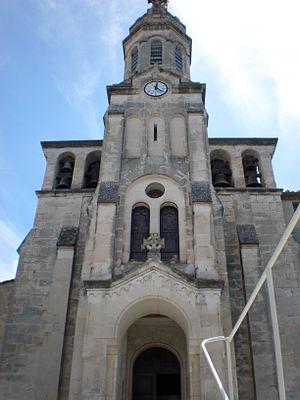
Eglise Saint-Félix de Boisson, commune d'Allègre-les-Fumades (gard)
Allègre-les-Fumades est une commune française située dans le département du Gard, en région Occitanie. Elle est située en Vallée de la Cèze à proximité de l'Ardèche.